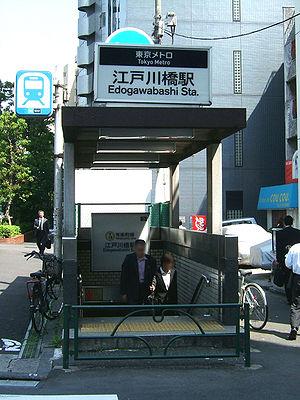
Edogawabashi est une station du métro de Tokyo sur la ligne Yūrakuchō dans l'arrondissement de Bunkyō à Tokyo. Elle est exploitée par le Tokyo Metro.